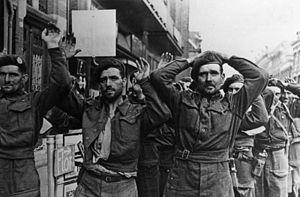
L'opération Market Garden est une opération militaire alliée essentiellement aéroportée de la Seconde Guerre mondiale qui se déroula en septembre 1944. Il s'agissait d'une tentative principalement menée par les armées britanniques de prendre des ponts franchissant les principaux fleuves des Pays-Bas occupés par les Allemands. Le succès aurait permis aux Alliés de contourner la ligne Siegfried et d'accéder à l'un des principaux centres industriels du IIIᵉ Reich, la Ruhr, et donc de terminer plus rapidement la guerre.